Upper Atmosphere Research Satellite

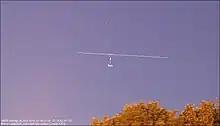
A bright pass of the UARS, photographed from the Netherlands on 16 June 2010.

The ACRIM2 instrument on the UARS satellite measured the total solar irradiance (TSI), the total solar radiant energy reaching Earth, continuing the climate change database begun in 1980 by the ACRIM1 experiment on the Solar Maximum Mission (SMM). The ACRIM1 experiment's results provided the first discoveries of intrinsic variations in the TSI and their relationships to solar magnetic activity phenomena. ACRIM experiments have confirmed TSI variation occurs on virtually every timescale from their 2-minute observation cadence to the decades-long length of the TSI record to date. A precise knowledge of the TSI and its variation over time is essential to understanding climate change. Recent findings indicate that instrinsic TSI variation has had a much larger role (up to 50%) in global warming during the industrial era than previously predicted by global circulation models (GCM's). The profound sociological and economic implications of understanding the relative climate change contributions of natural and anthropogenic forcings makes it essential that the TSI database, a critical component of climate change research, be carefully sustained into the foreseeable future. The UARS/ACRIM2 experiment was an important part of providing the long term TSI database.